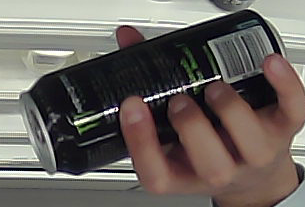
Product: monster_energydrink